Battle of Kleisoura Pass

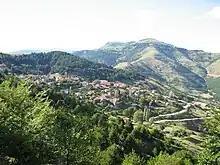
The village of Kleisoura

While battalions I/87 and II/80 were already present at the pass since 10 April, the bulk of the 80th Regiment (battalions I and III) and the 6th Positional Machine-gun battalion began arriving after a night march to Kleisoura village from midday 13 April. At 15:00 about one-third of the regiment had arrived. By the fall of the night the regiment had reorganized and took its assigned positions in the center of the location. Stragglers continued arriving until the morning of 14 April. Battalions were at half-strength in manpower and one-third in heavy weapons (machine-guns and mortars). Ammunition, medical and communications materiel stocks had largely been abandoned at Komnina and Ptolemaida. The 20th Division’s commander gave orders to immediately supply ammunition from nearby Kastoria.